Greetland railway station

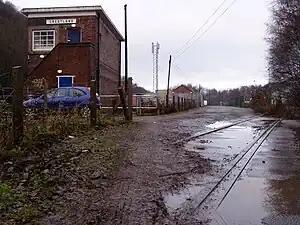
Greetland signal box, on the former site of Greetland railway station.

Greetland railway station was a railway station that served the village of Greetland in West Yorkshire, England.